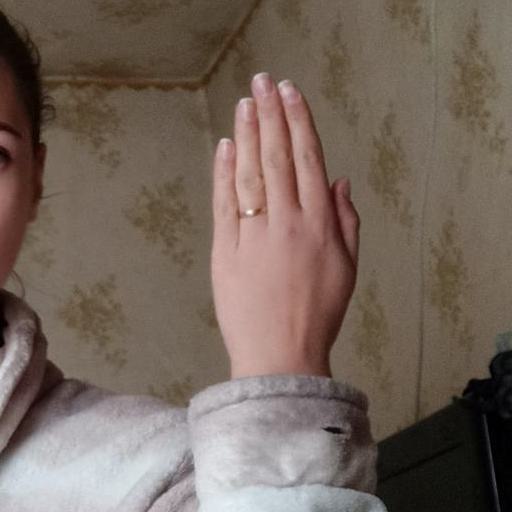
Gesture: stop_inverted